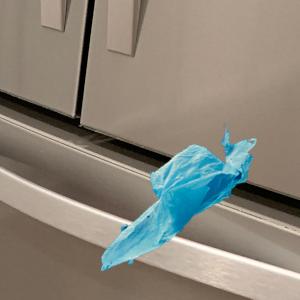
Label: plasticbags